Simone Pianigiani

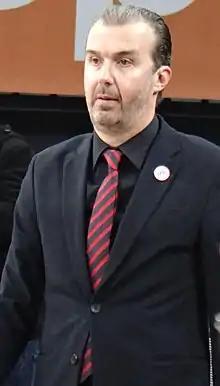

Simone Pianigiani (born 31 May 1969) is an Italian professional basketball coach.